Monte Dourado

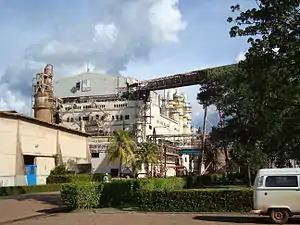
Cellulose factory in Munguba

A planned city called Monte Dourado (English: Golden Mountain) was built in Almeirim to house the workers. Ludwig started building schools, hospitals, roads, and ports. He wanted the Brazilian government to finance the construction of the city, but they refused. The city was unable to provide housing for all the workers, and a shanty town called Beiradão (nowadays: Laranjal do Jari) emerged on the other side of the Jari River.